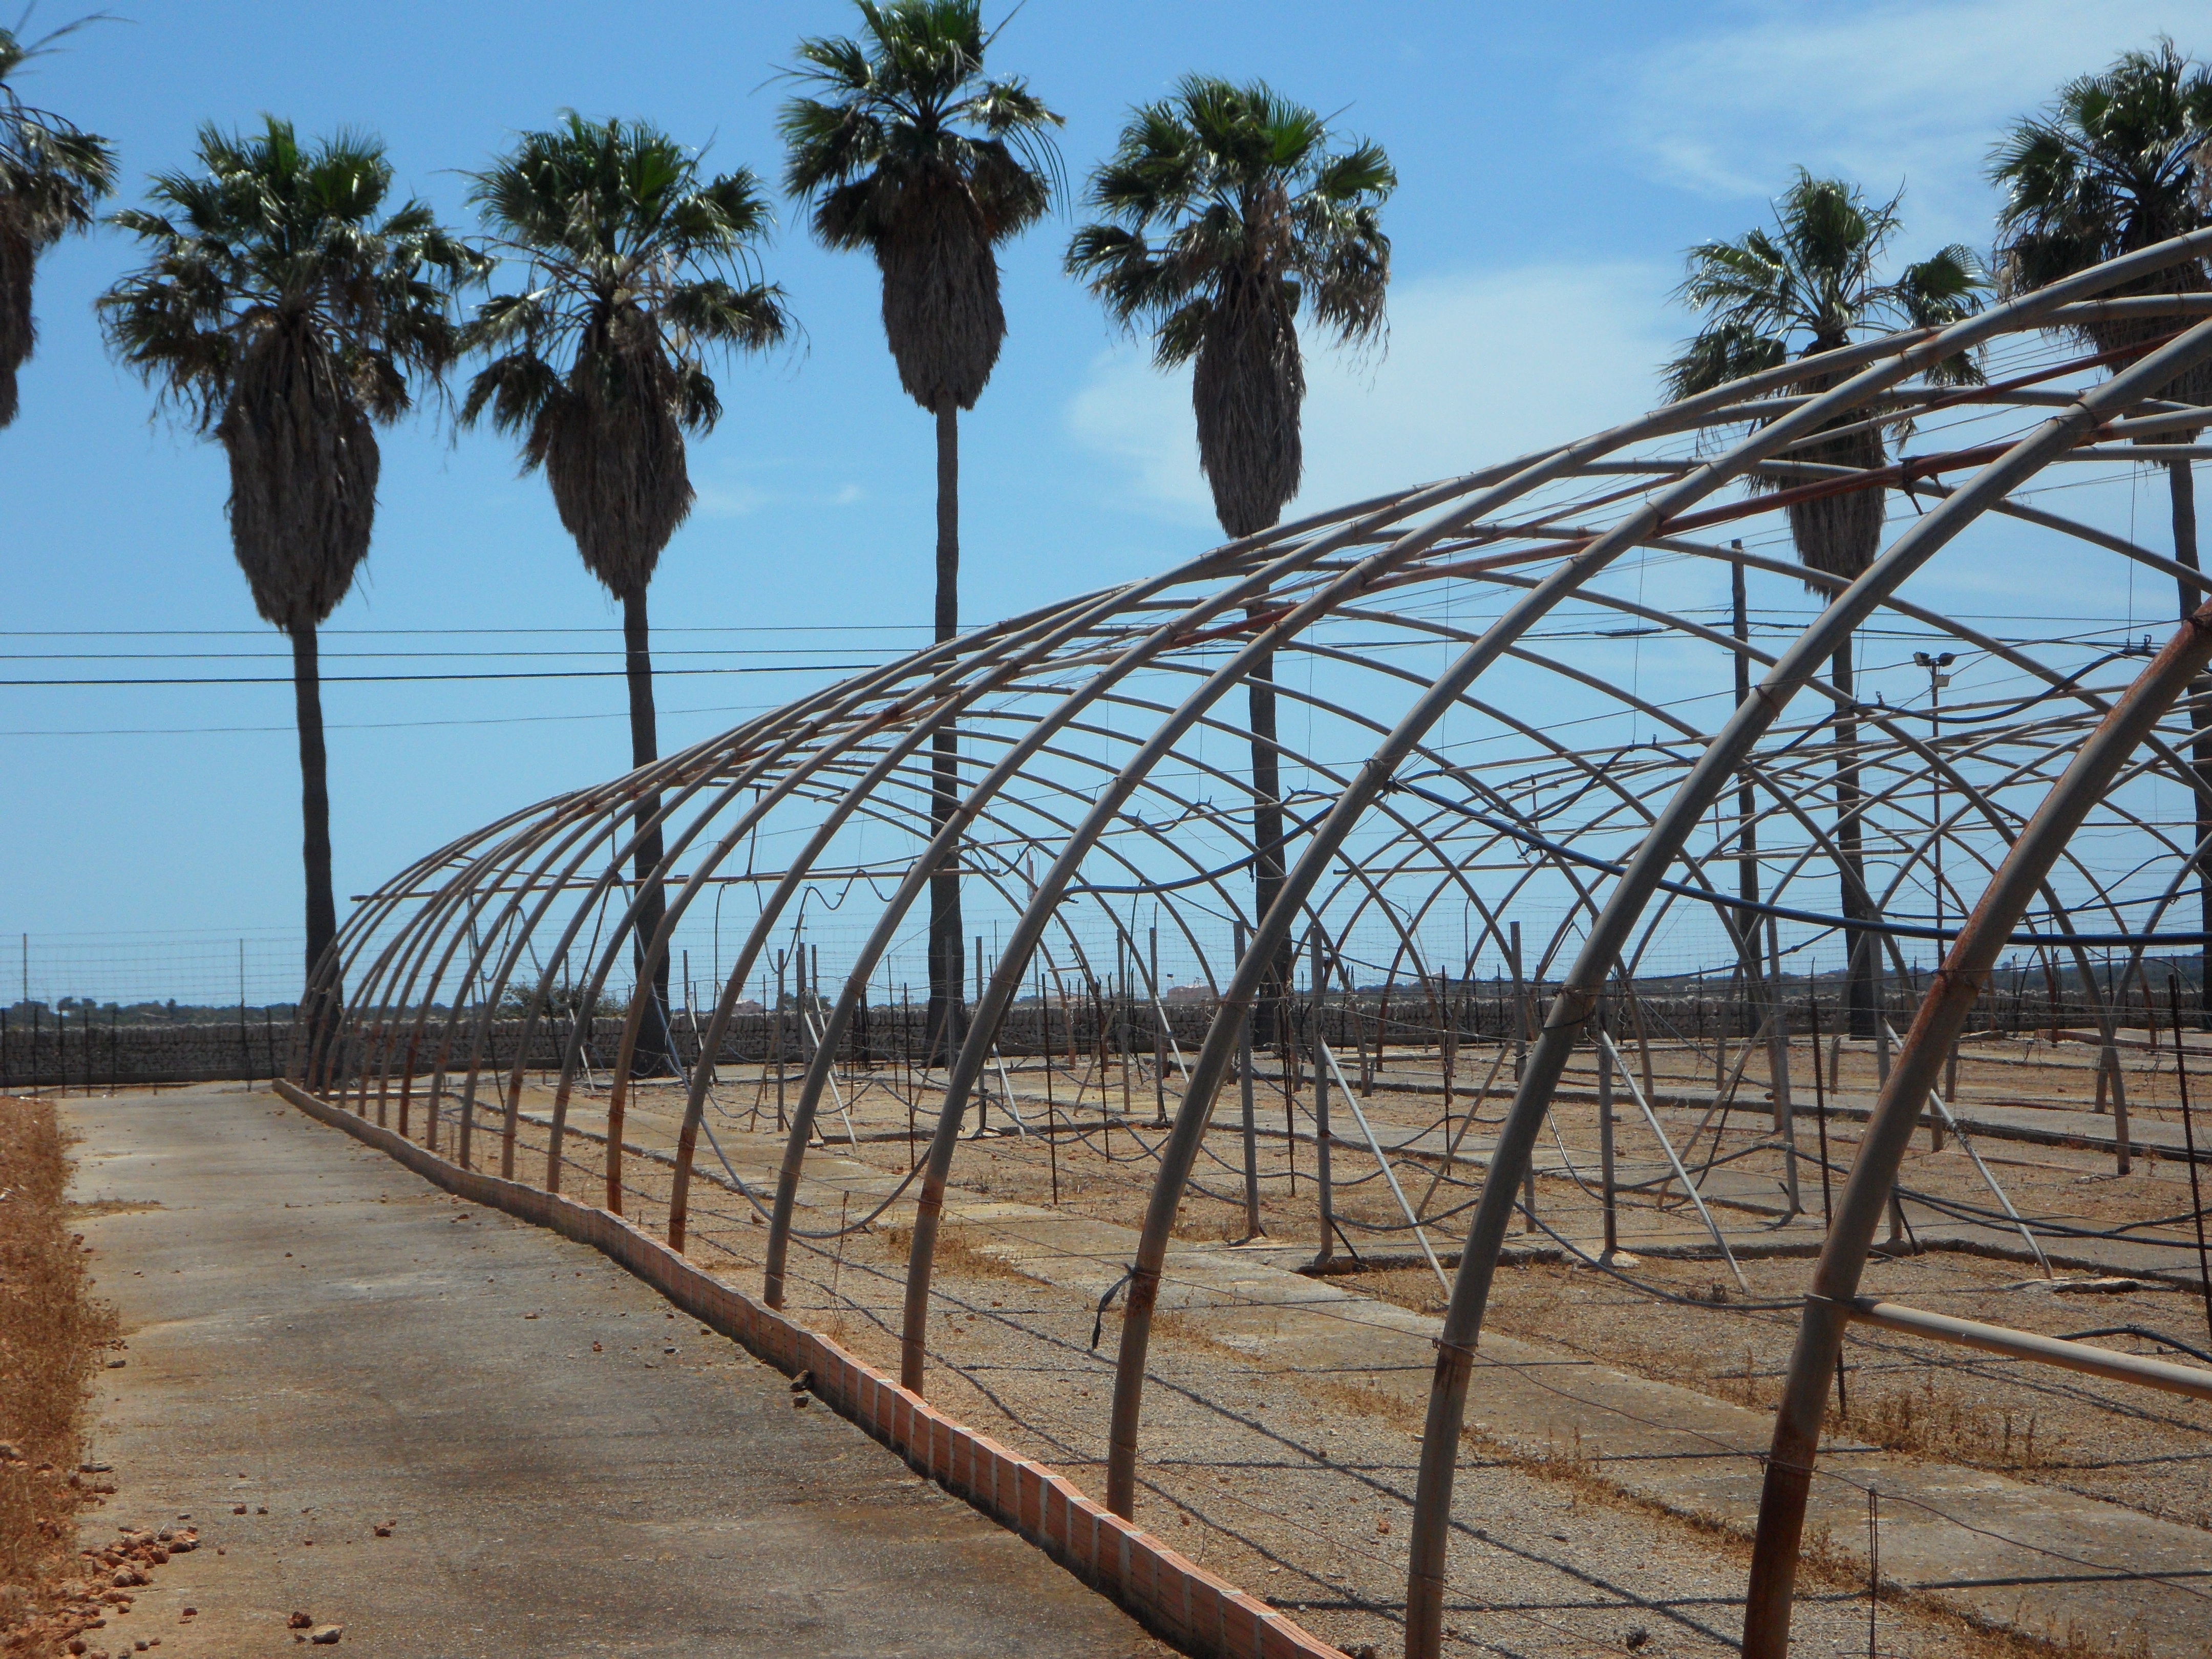
landscape, tree, boardwalk, wood, old, walkway, frame, abandoned, empty, agriculture, greenhouse, cultivation, palm trees, leave, greenhouses, linkage, outdoor structure, arecales, old greenhouses